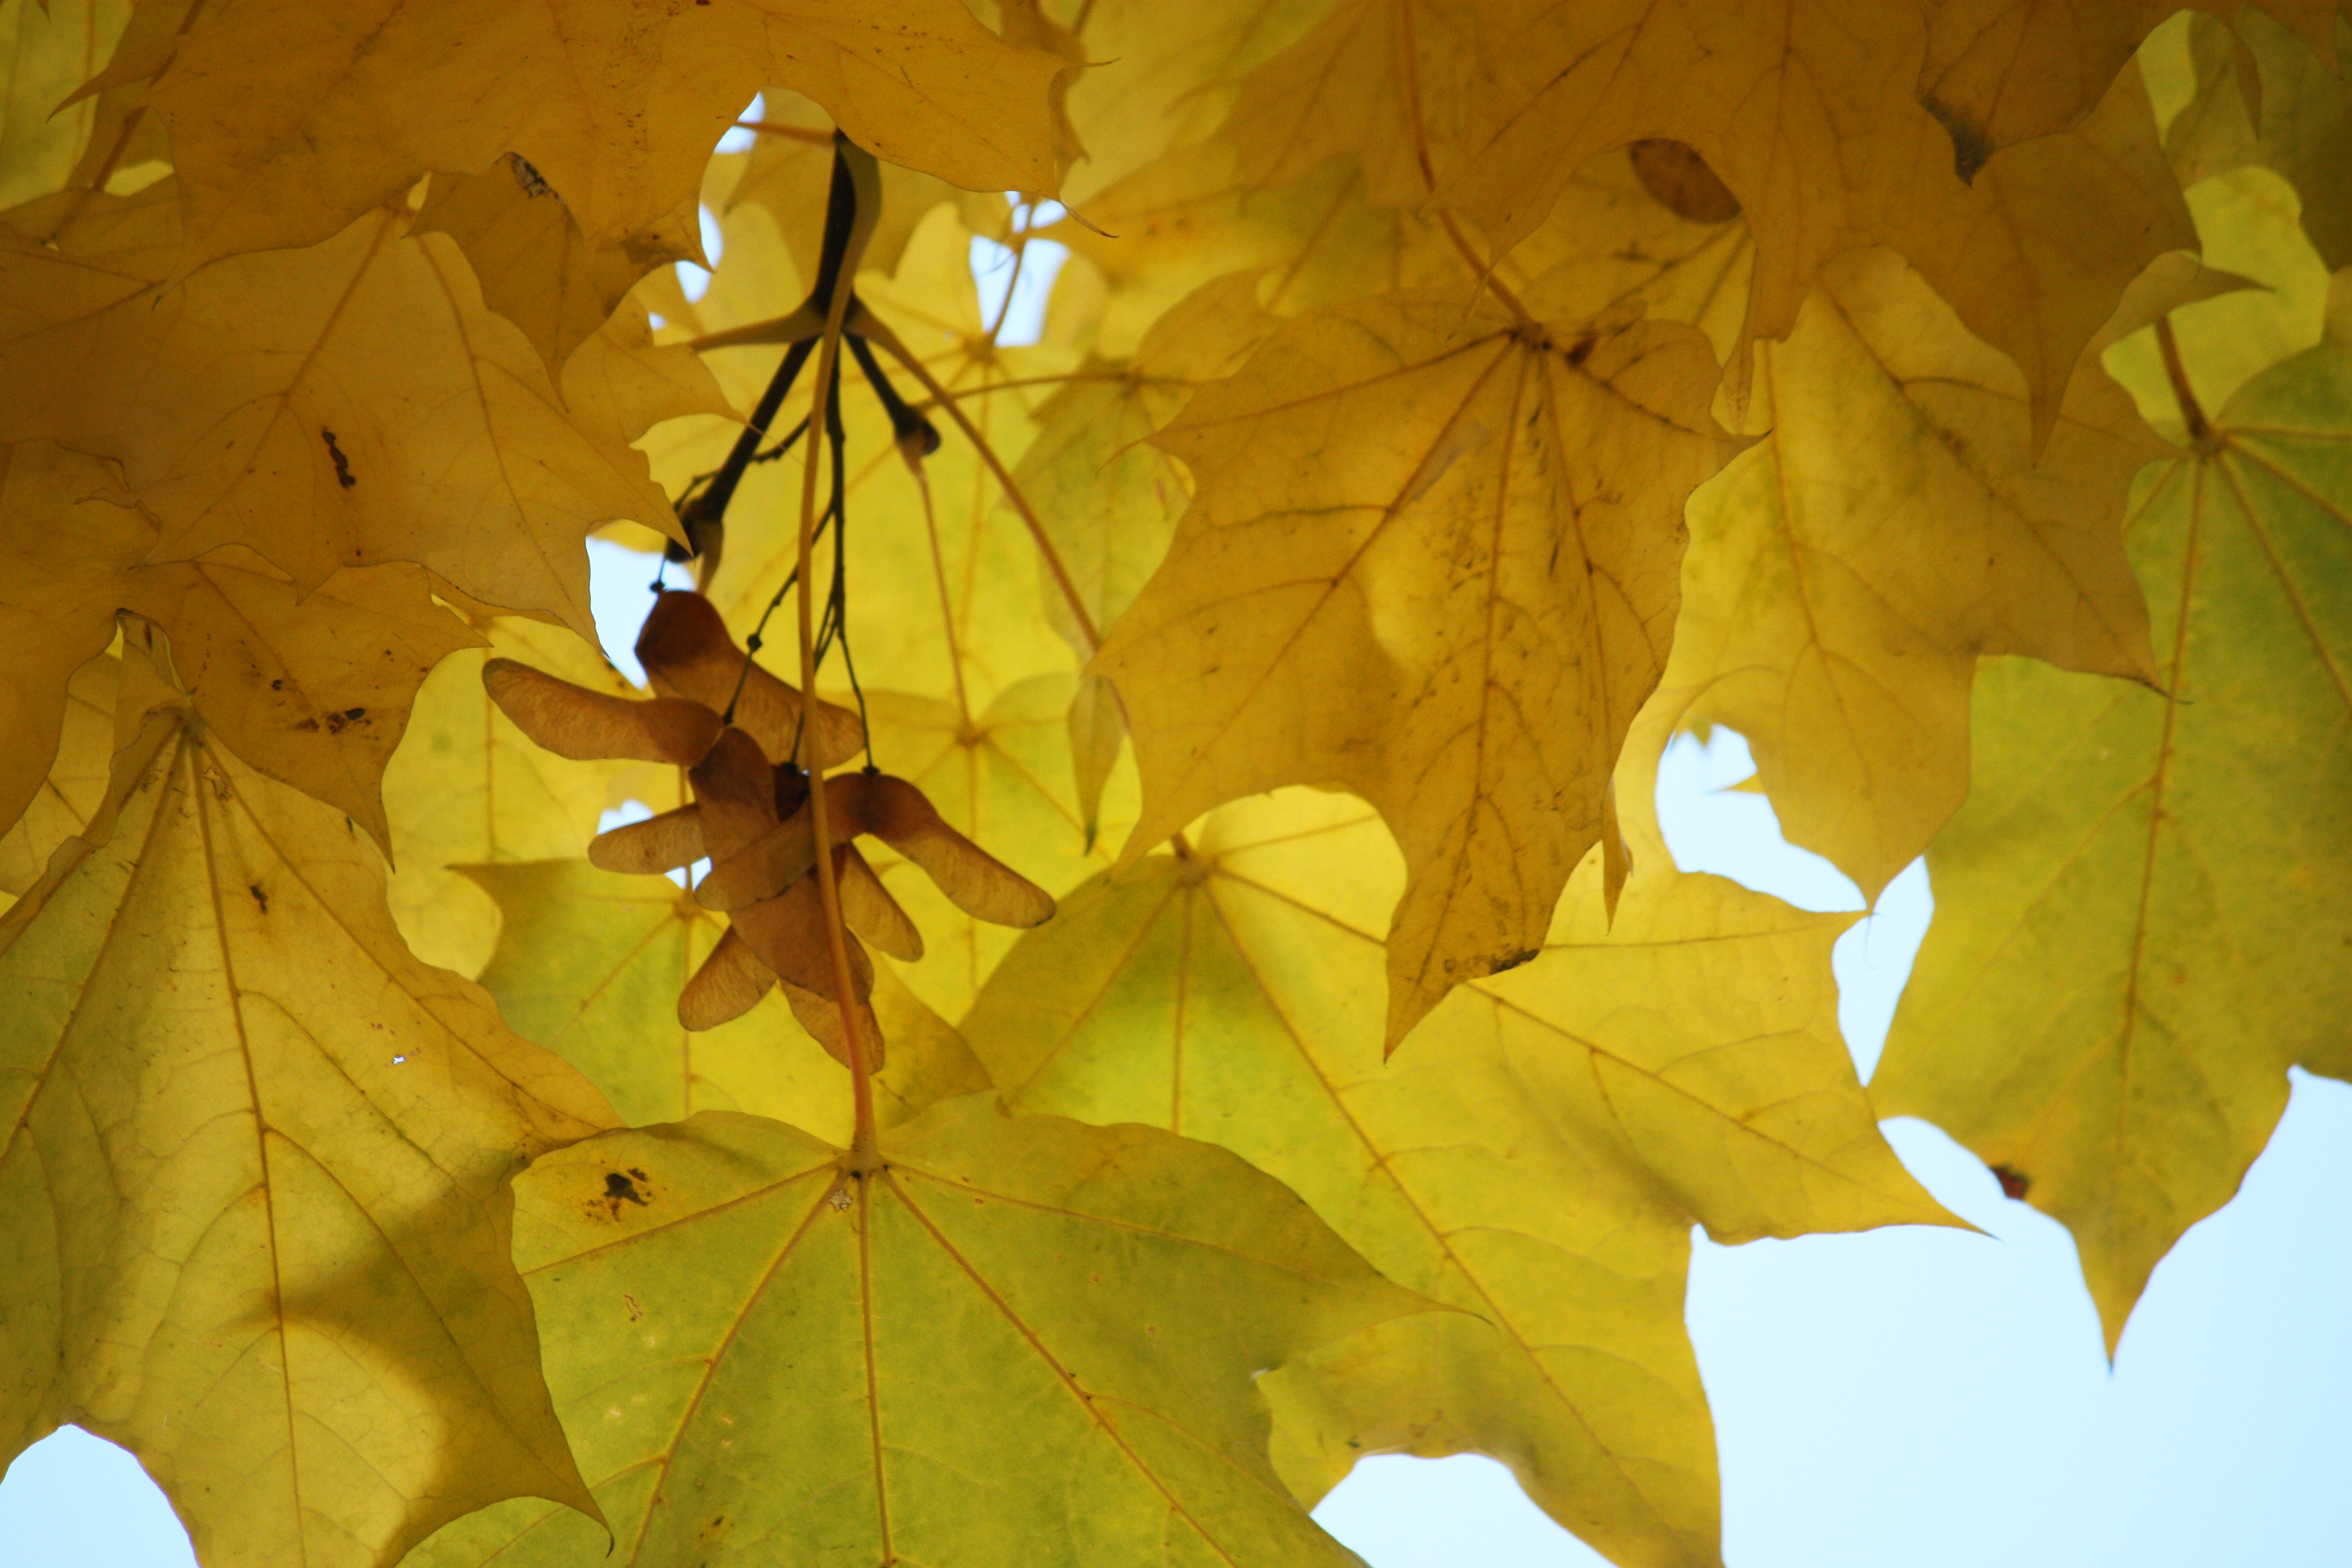
tree, nature, branch, plant, sunlight, leaf, environment, foliage, herb, natural, autumn, botany, yellow, agriculture, season, botanical, maple, maple tree, maple leaf, outdoors, canada, vegetation, montreal, horticulture, organic, flowering plant, maidenhair tree, plant stem, woody plant, land plant